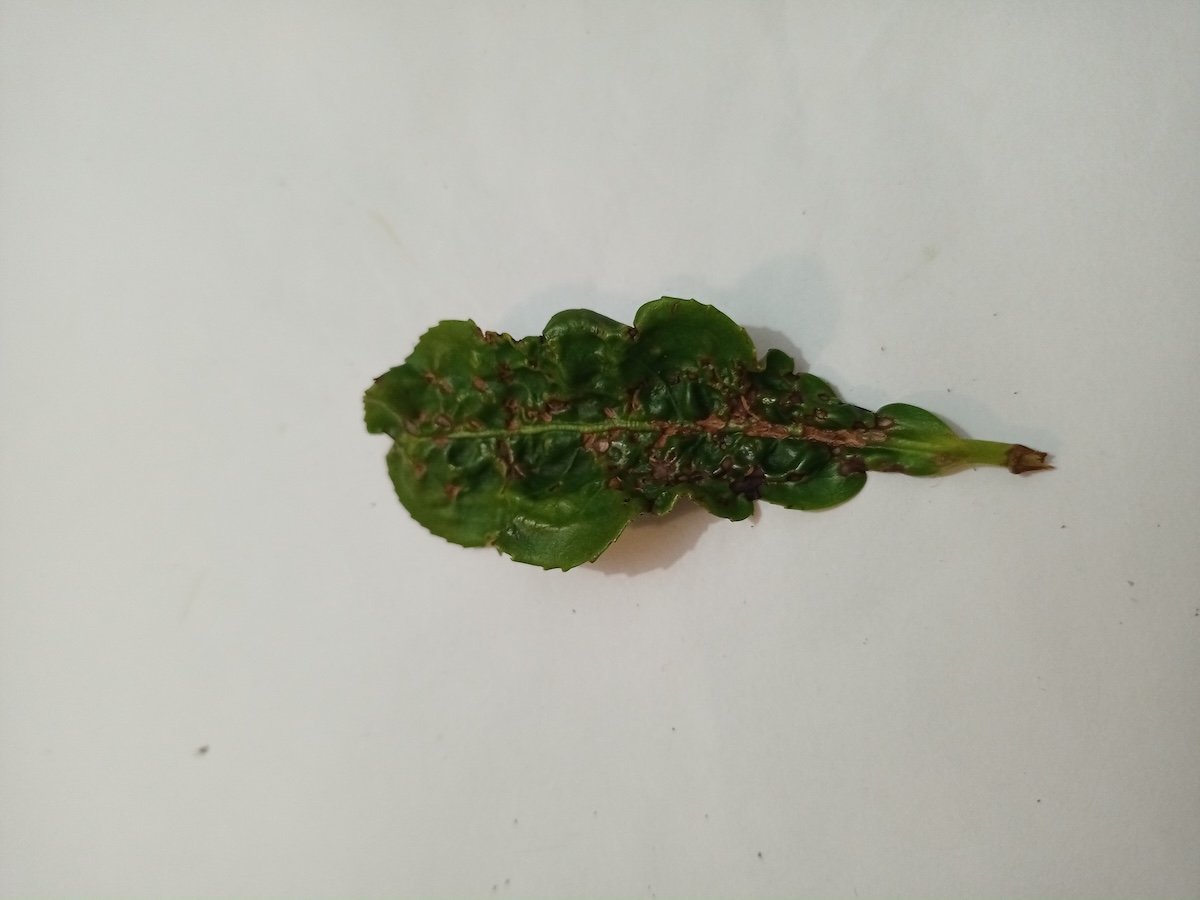
Label: Green mirid bug